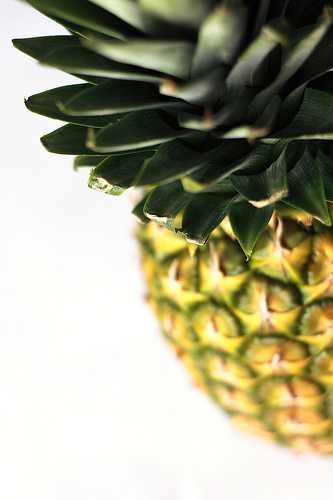
Label: Pineapple